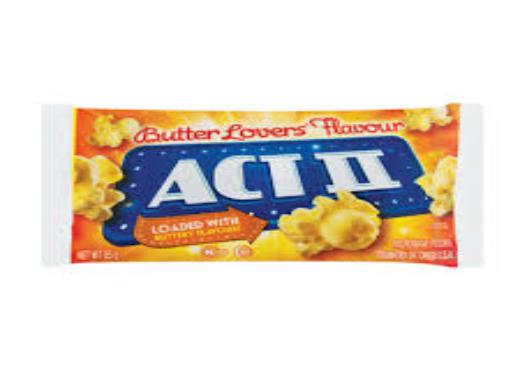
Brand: Act II
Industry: Food